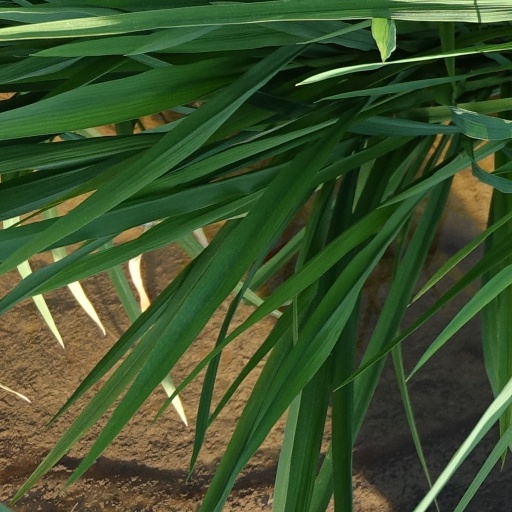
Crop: rice